1972 invasion of Uganda

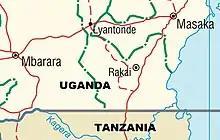
Map of southeastern Uganda showing Masaka and Mbarara

From the beginning, the invasion was a "fiasco" and "disaster." Ugandan historian Samwiri Karugire described it as "One of those rare events in military history. A perfect failure." The DC-9 airplane never arrived at Entebbe. Obote had selected James Lalobo, a son of a friend, to fly the aircraft despite him lacking experience. Although the DC-9 was successfully stolen with support by the Tanzanian intelligence from the Dar es Salaam Airport, the pilot failed to retract its landing gear. In his attempt to temporarily stop at Kilimanjaro International Airport to pick up the commandos on 15 September, he landed at an exceptionally high speed, destroying the DC-9's tires. The raid on Entebbe had to be canceled, while journalists got wind of the events at Kilimanjaro. A newspaper, the "Uganda Argus", promptly ran an article titled "Pilot vanishes in DC-9 mystery," alerting Amin that a rebel operation was imminent. He put his southern commanders on alert, sending Simba Battalion commander Ali Fadhul to assess the situation at the border.